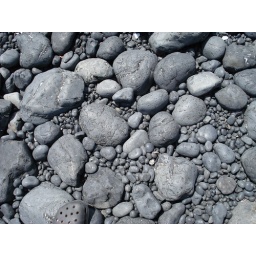
the beach by the tidepools and mussle beds is not sand but these beautiful blue rocks